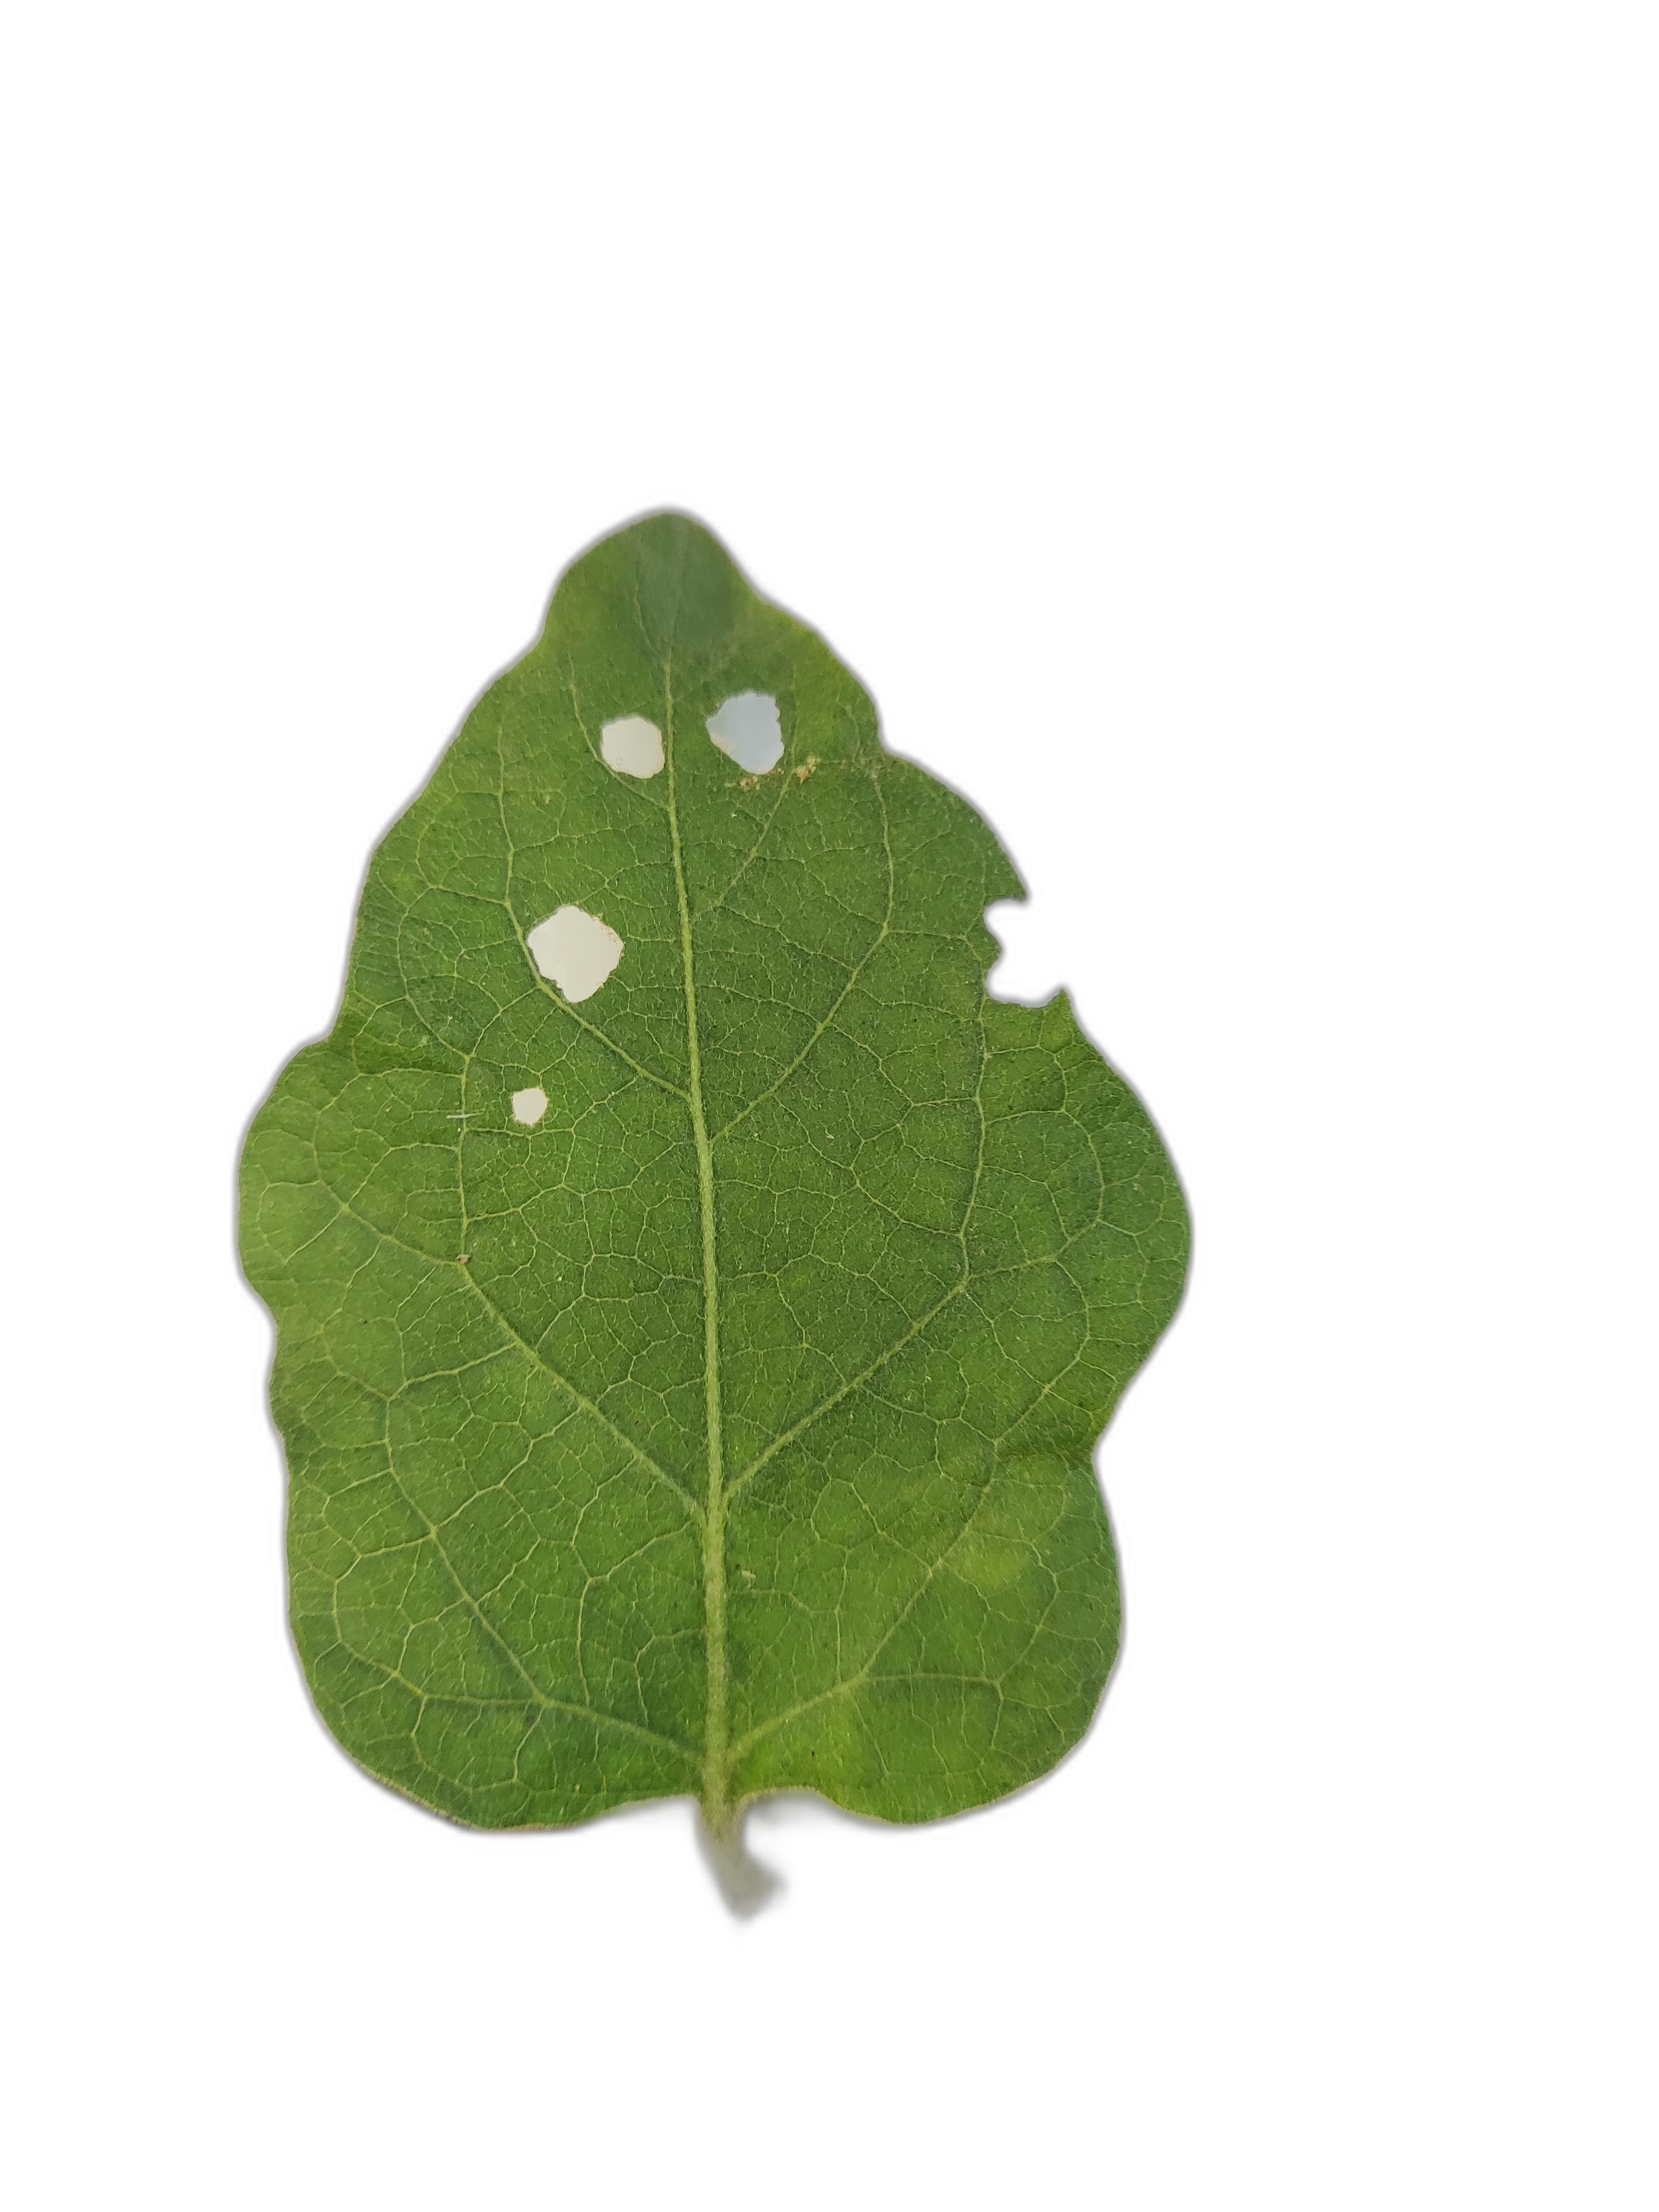
Label: Insect Pest Disease